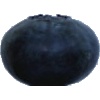
Label: blueberry